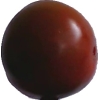
Label: tomato_maroon